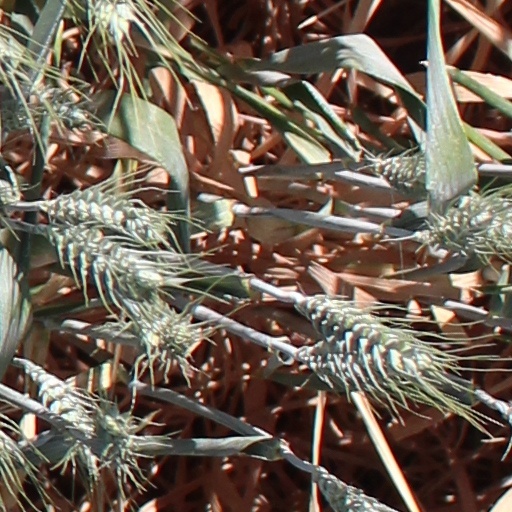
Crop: wheat